Stolpersteine in Zlín Region

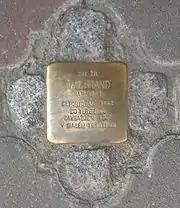
Stolperstein in Kroměříž

The Stolpersteine in Zlín Region lists the Stolpersteine in the Zlín Region in the central-eastern part of Moravia. Stolpersteine is the German name for stumbling blocks collocated all over Europe by German artist Gunter Demnig. They remember the fate of the Nazi victims being murdered, deported, exiled or driven to suicide.